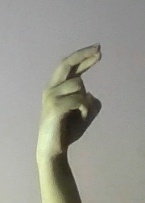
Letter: zay